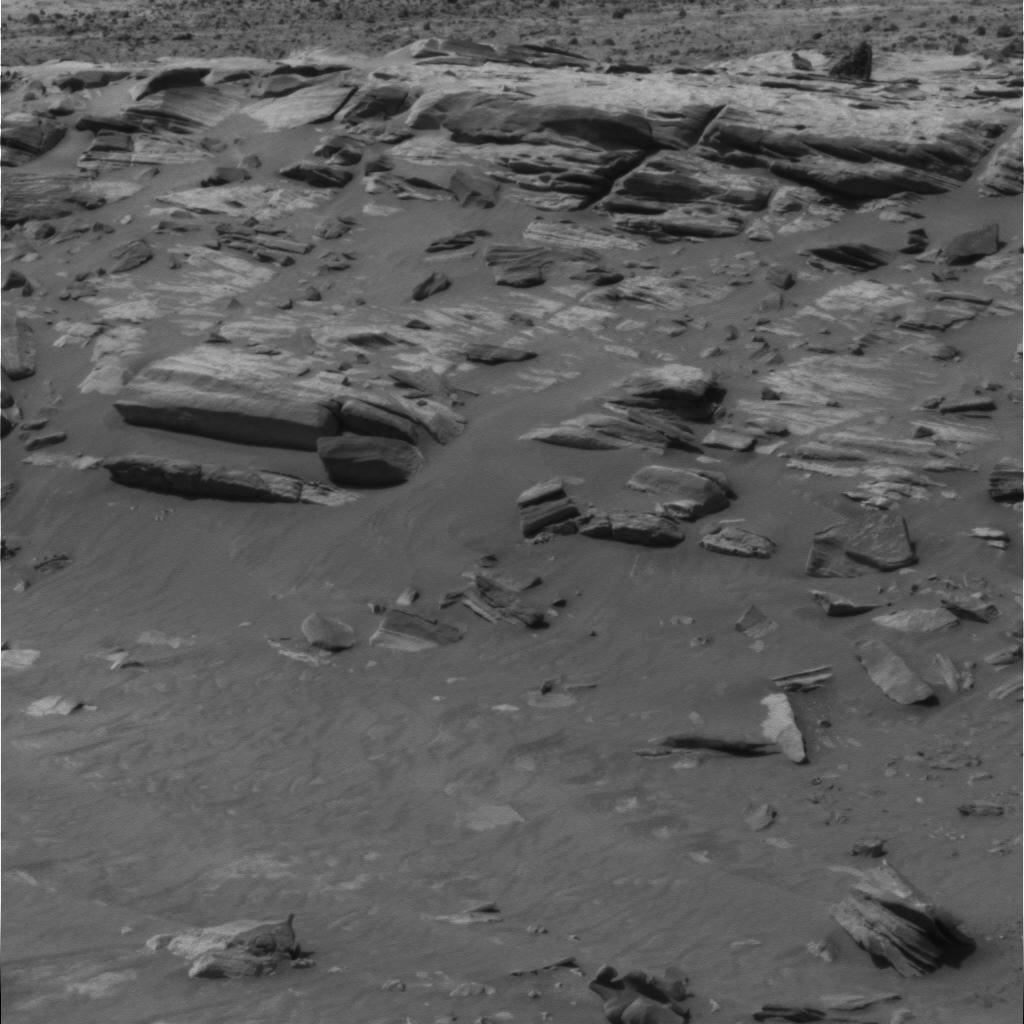
Surface features visible: Rock Outcrops, Rocks (Misc), Dunes/Ripples, Rock (Linear Features), Soil, Nearby Surface